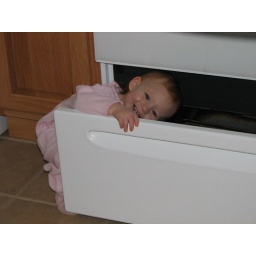
Always in the stove door